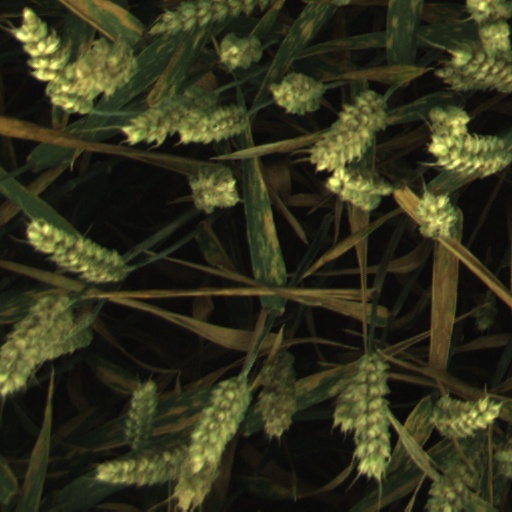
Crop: wheat